Red Basilica

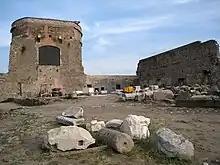
South rotunda and a surviving section of the south wall of the . Holes for the beams of the stoa roof can still be seen in the wall.

Two rotundas topped by domes stand on either side of the main temple. Although they have been stripped of their original marble cladding, they are still substantially intact. Each stands high, with a diameter of , and had doors standing high. They were lit by an opening (an or "oculus") that was originally wide. The two rotundas had different fates in the modern era. The one on the south side, which is part of the Red Basilica archaeological site and is open to visitors, was re-used and modified in the Ottoman period, and in the 19th century became the machinery room for an olive oil factory. Its inside walls are still covered with black soot from the smoke produced by the machinery. The north rotunda is currently used as a mosque.